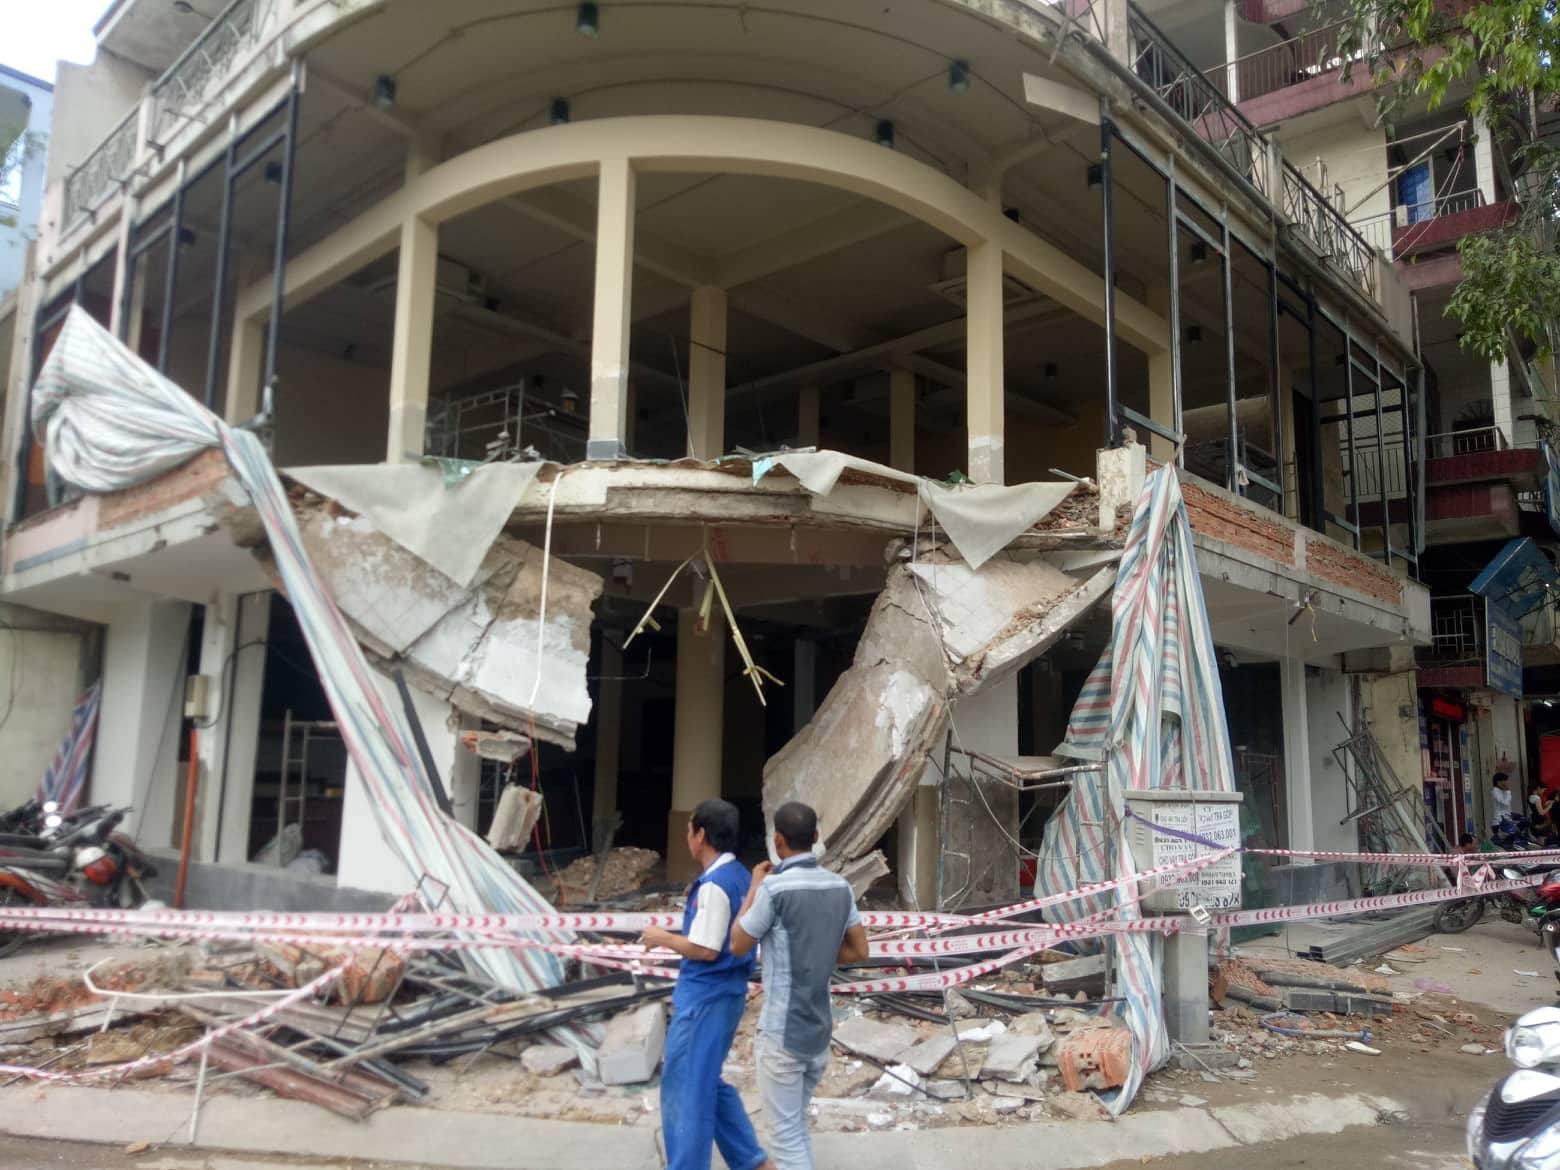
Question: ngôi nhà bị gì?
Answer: ngôi nhà bị sập mái